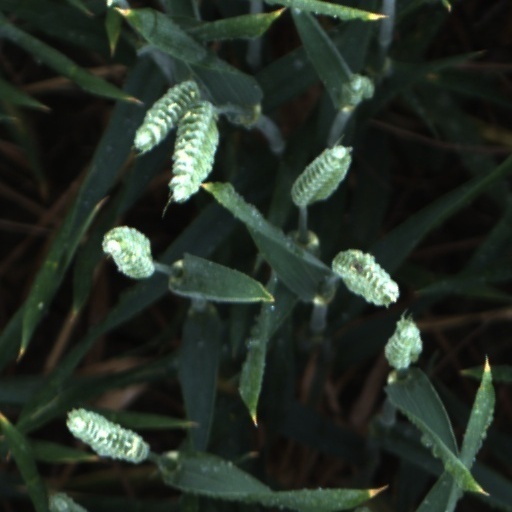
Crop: wheat